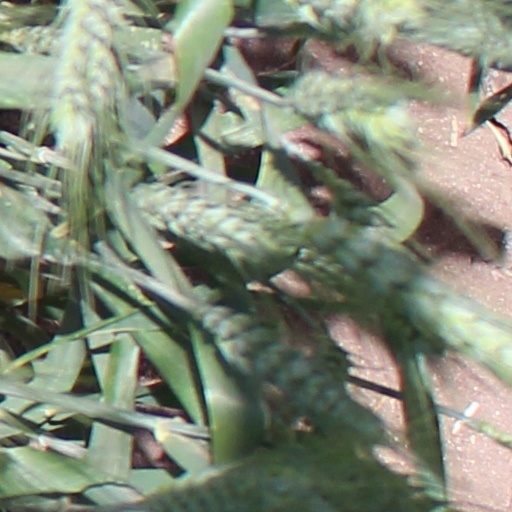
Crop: wheat